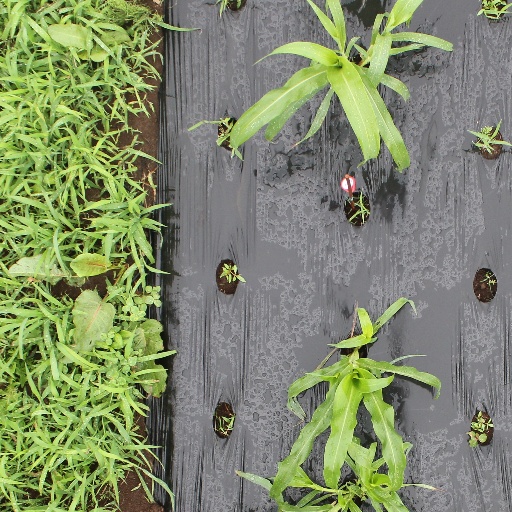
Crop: sorghum